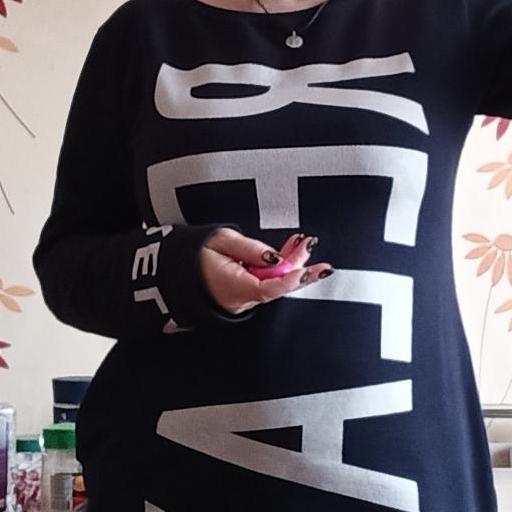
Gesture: no_gesture